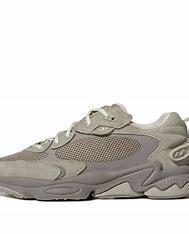
Brand: adidas
Model: Ozweego Athletic